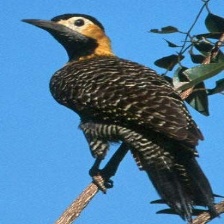
Species: CAMPO FLICKER
Scientific name: COLAPTES CAMPESTRIS